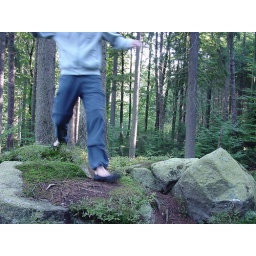
I changed my shoes shortly after I walked on a pathway in the forrest. Though the ground was frosty...